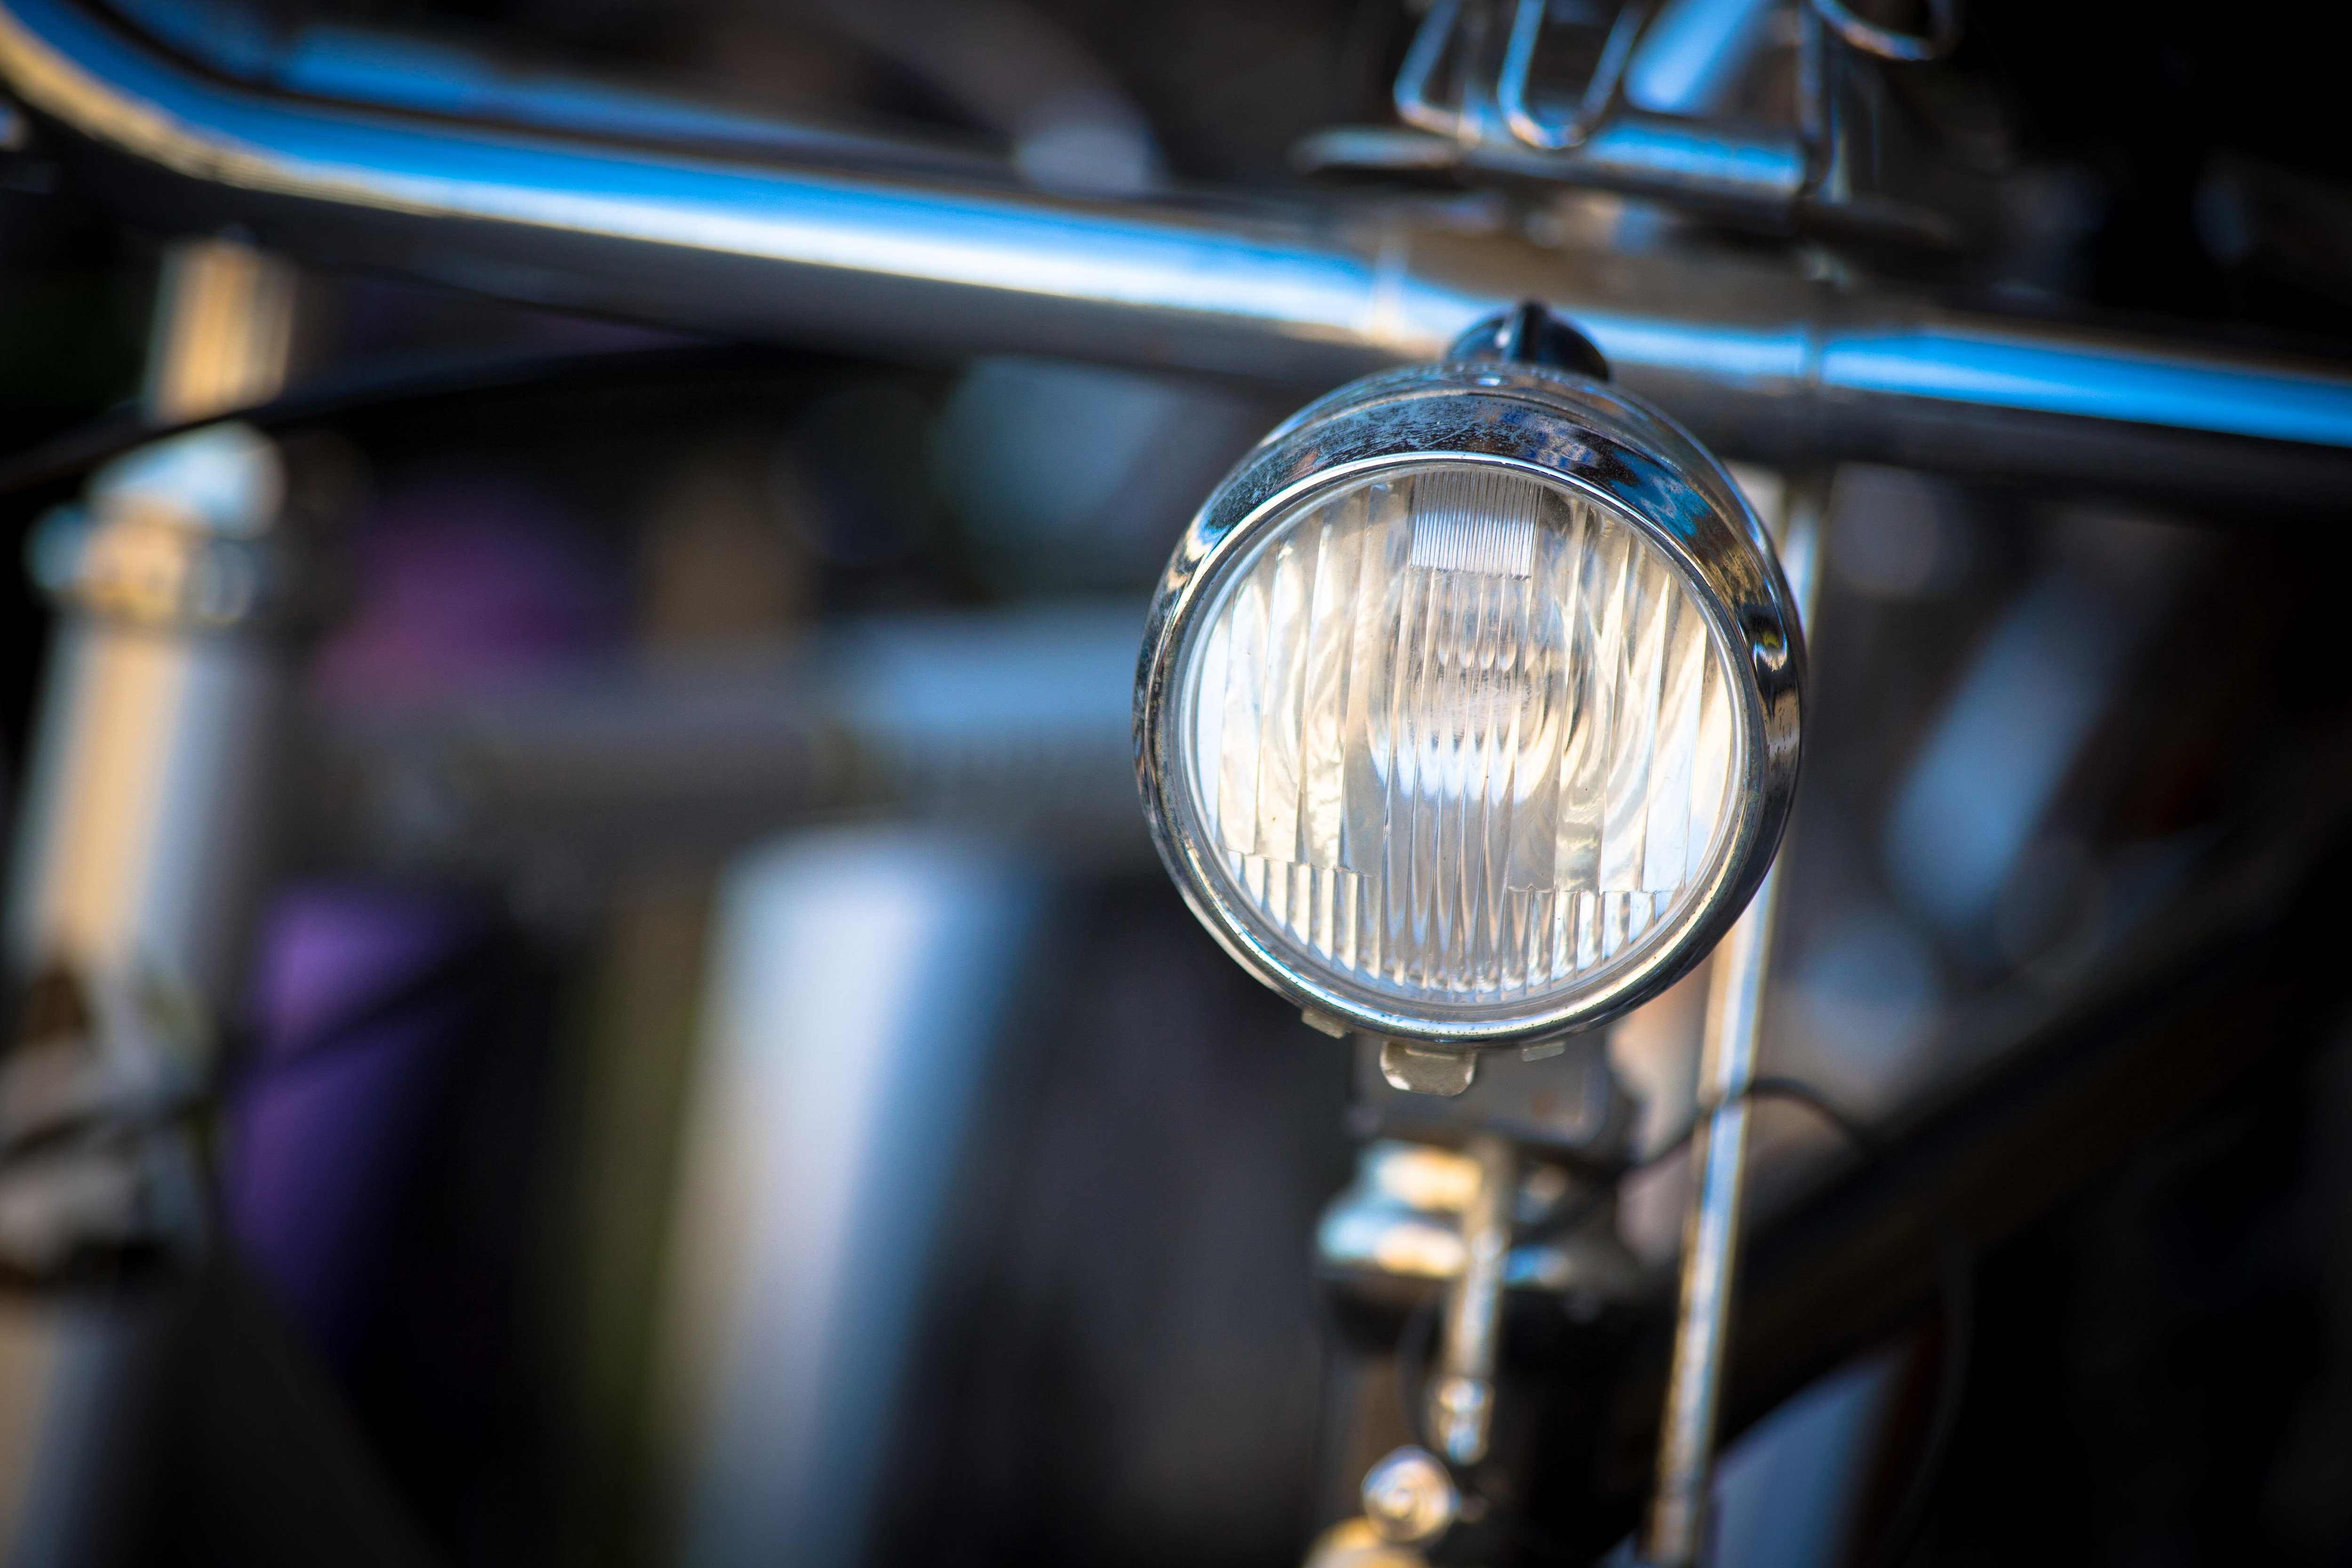
motor vehicle, headlamp, automotive lighting, light, vehicle, automotive design, auto part, car, classic, vintage car, automotive exterior, photography, classic car, wheel, metal, antique car